Episcopal conference

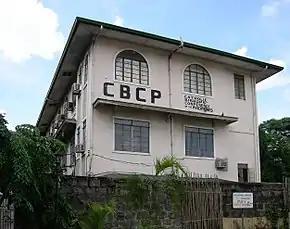
Headquarters of the Catholic Bishops' Conference of the Philippines in Manila

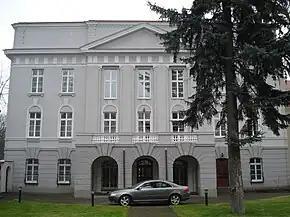
Headquarters of the Lithuanian Bishops' Conference in Vilnius

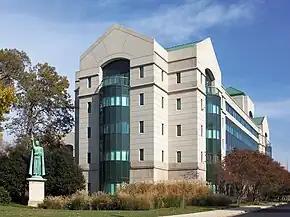
Headquarters of the United States Conference of Catholic Bishops in Washington, DC

In addition to the episcopal conferences as defined by the Holy See, there are a number of other regional groupings of bishops: